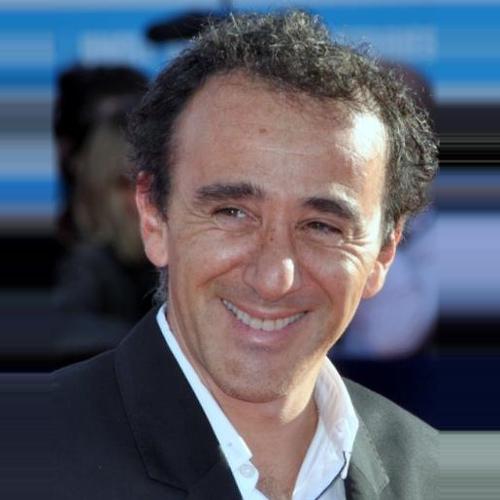
Age: 48